Flamingo Crossings

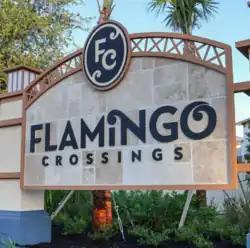
Flamingo Crossings main entrance signage

Flamingo Crossings, also known as Flamingo Crossings Town Center or Flamingo Crossings Village, is an outdoor shopping, dining, residential, and entertainment complex at Walt Disney World near Winter Garden, Florida in Orange County. First announced by Disney in 2007, the complex officially opened in 2021 with an initial phase of businesses, with more planned in future development.The complex borders Lake Britt, a 102 acre lake area. The area includes a walking trail.